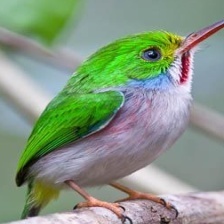
Species: CUBAN TODY
Scientific name: TODUS MULTICOLOR